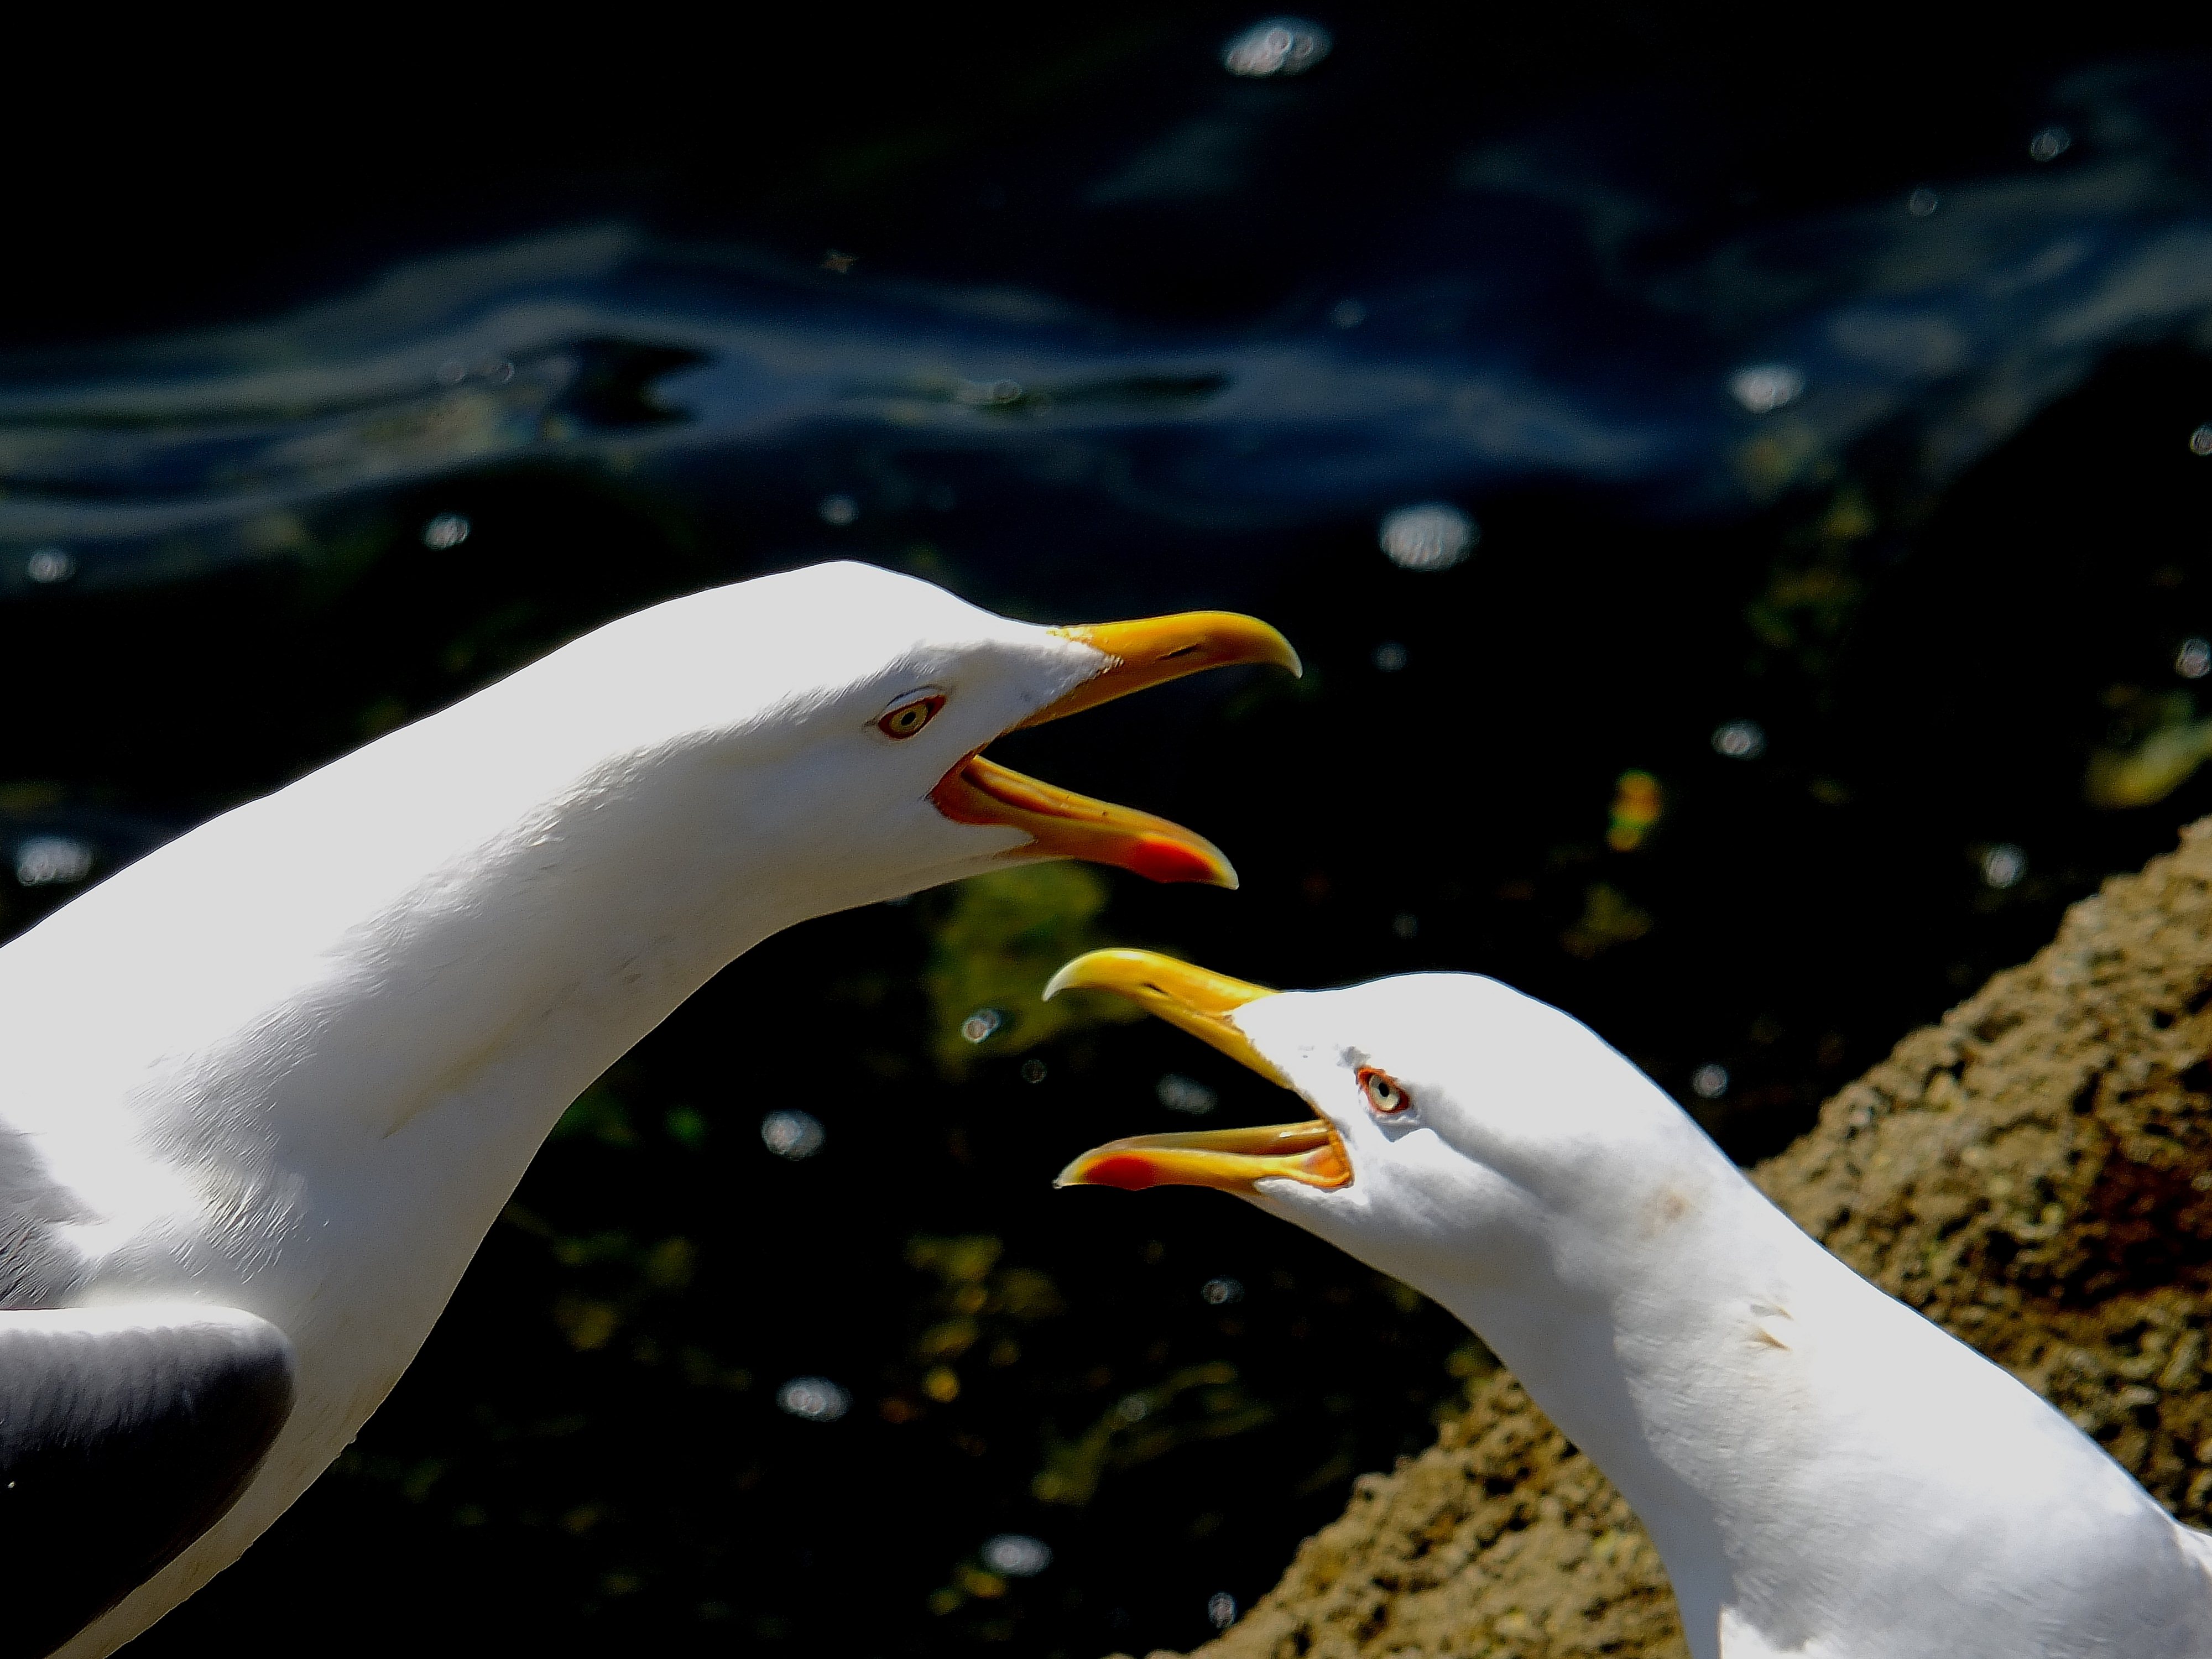
nature, bird, seabird, wildlife, reflection, beak, fauna, animals, vertebrate, naturaleza, galicia, albatross, espana, ggl1, gaby1, animales, cangasdomorrazo, gaviotas, fujifilmxs1